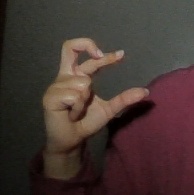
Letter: thal